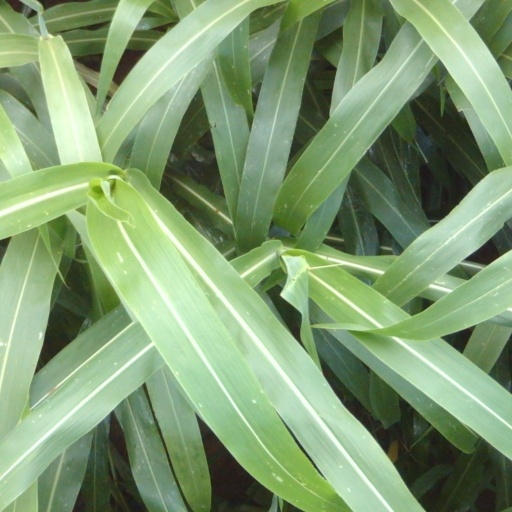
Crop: sorghum